Morgiana (film)

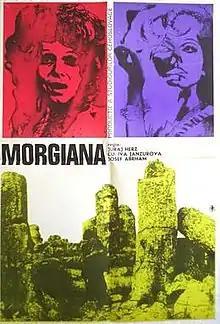

Morgiana is a 1972 Czechoslovak Gothic drama film directed by Juraj Herz, based on a novel by Alexander Grin, "Jessie and Morgiana" (1929). The story is about two sisters, Klara and Viktoria, and the jealousy that overcomes Viktoria when her sister inherits most of their father's property. When Klara becomes involved with a man that her sister loves, Viktoria begins to plot her murder.